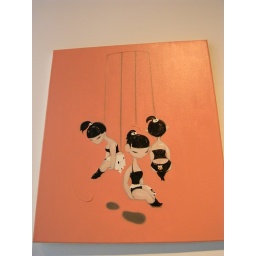
One of the four pictures, the girl dress in cow's style